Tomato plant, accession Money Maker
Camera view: bottom (45 deg); turntable rotation: 30 degrees
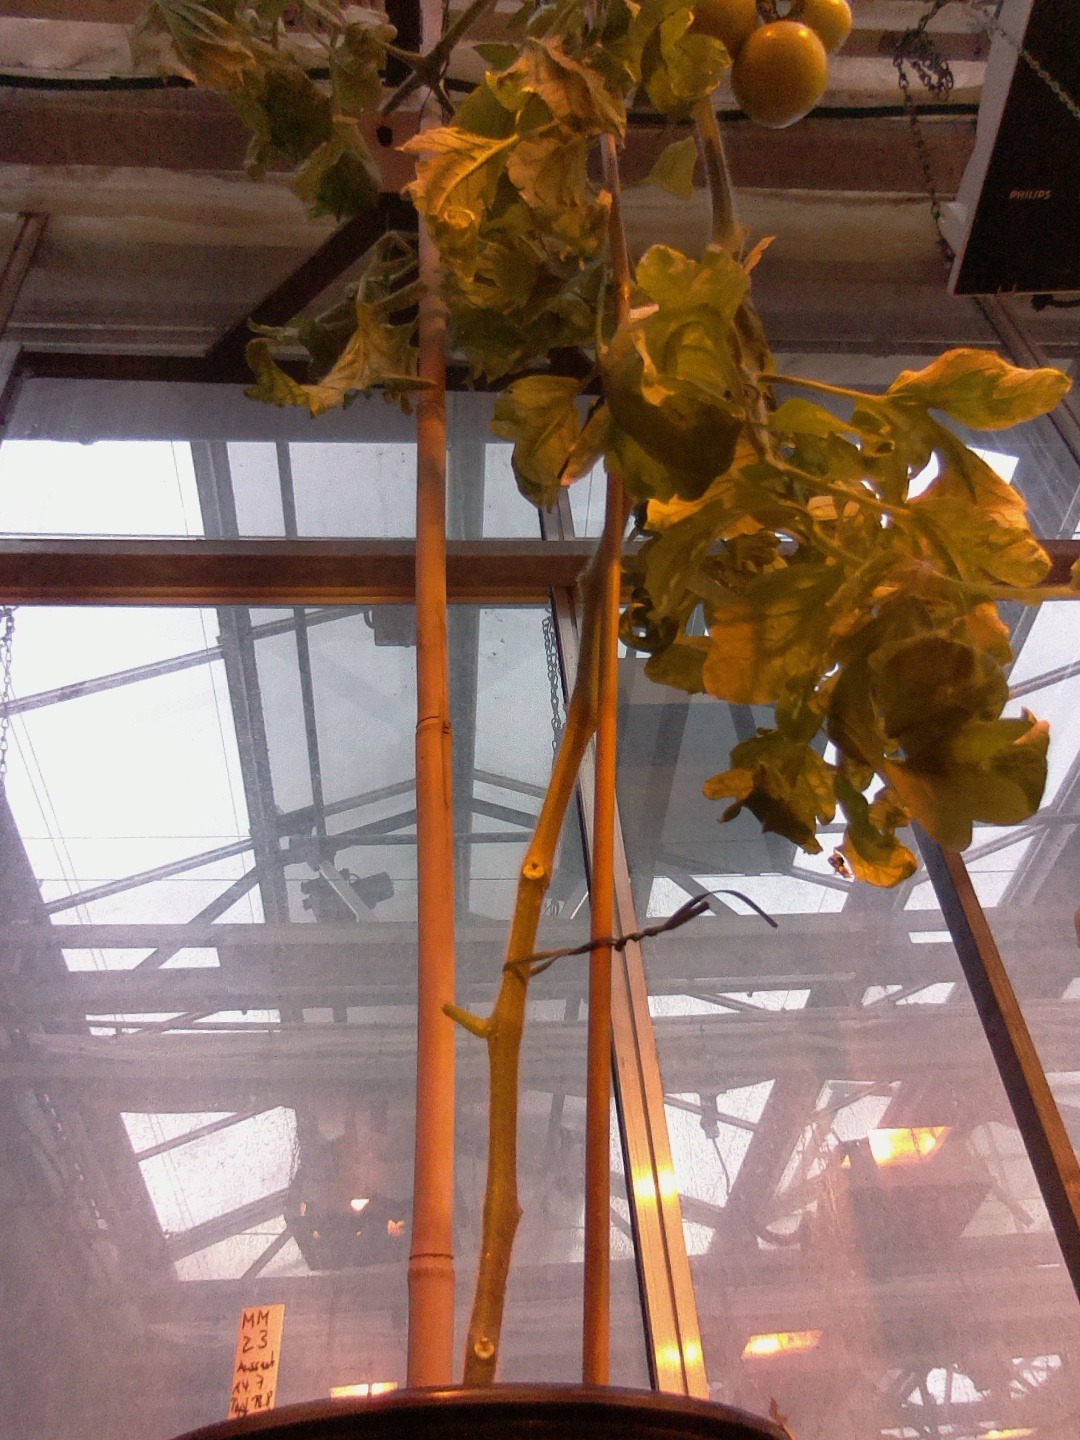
BBCH growth stage 78: 80% -90% of final fruit size